Military of the Nguyễn dynasty

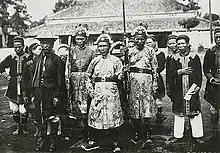
"lính vệ" and officers in 1919.

The emperor had about 12,000 centre army soldiers ("lính vệ", permanent soldiers, royal guards), obligated to protect the imperial capital of Huế and its adjacent areas, armed with European muskets, rifles, and bayonets. Royal guards wore black gauze tunics with flower decorations, red insignia in front and back with characters on them; small hats made of lacquered redwood; sometimes white boots, but most soldiers wore slippers or barefoot.